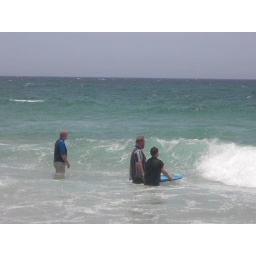
shirt in the beach